Carolina Kostner

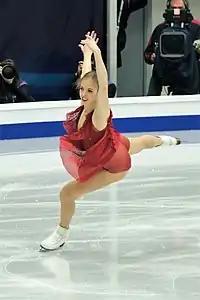
Kostner at the 2018 Europeans

In November 2016, Kostner announced her intention to return to competitive skating with Alexei Mishin as her coach. She stated, "I don't feel any interest in other medals or results, really. But I feel a deep interest in learning what I've not learned yet. That's why I asked Mr. Mishin if I could train with him, at times."